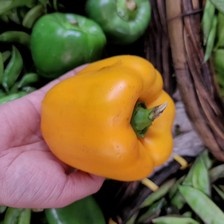
Label: capsicum